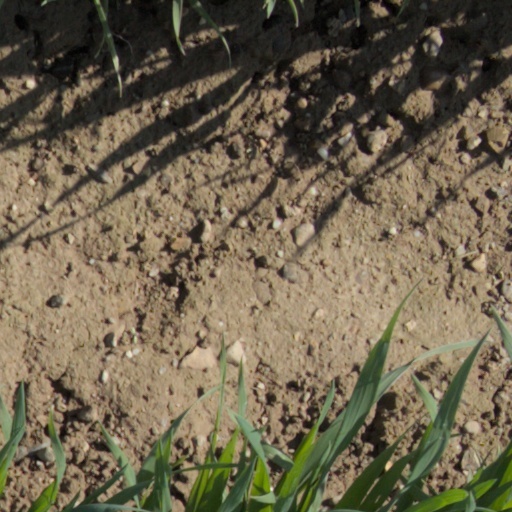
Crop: wheat